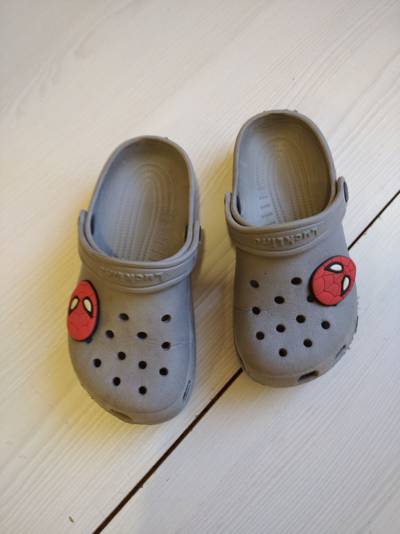
Waste category: shoes